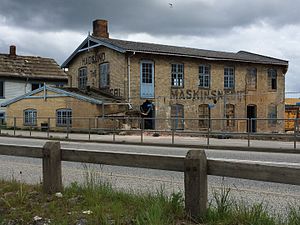
Det Gamle Maskinsnedkeri
Maskinsnedkeriet den 21. maj 2015. Bygningens vest side blev synlig ved nedrivningen af Danish Crown, der var bygget helt op af bygningen.
Maskinsnedkeriet 21. maj 2015. Set fra sydvest
Det Gamle Maskinsnedkeri var en gammel industribygning i Hadsund. Maskinsnedkeriet blev opført i 1920 sammen med nabobygningen Hadsund Antikvariat. Bygningen var bygget i gule teglsten og var et af de første tegn på industri i Hadsund. Det var en af de første virksomheder i byen, der havde el-drevne maskiner. I 2007 flyttede virksomheden Hadsund Maskinsnedkeri til en ny og mere moderne bygning i det østlige Hadsund. Det Gamle Maskinsnedkeri stod tom fra 2007 og frem til nedrivningen den 27. maj 2015.